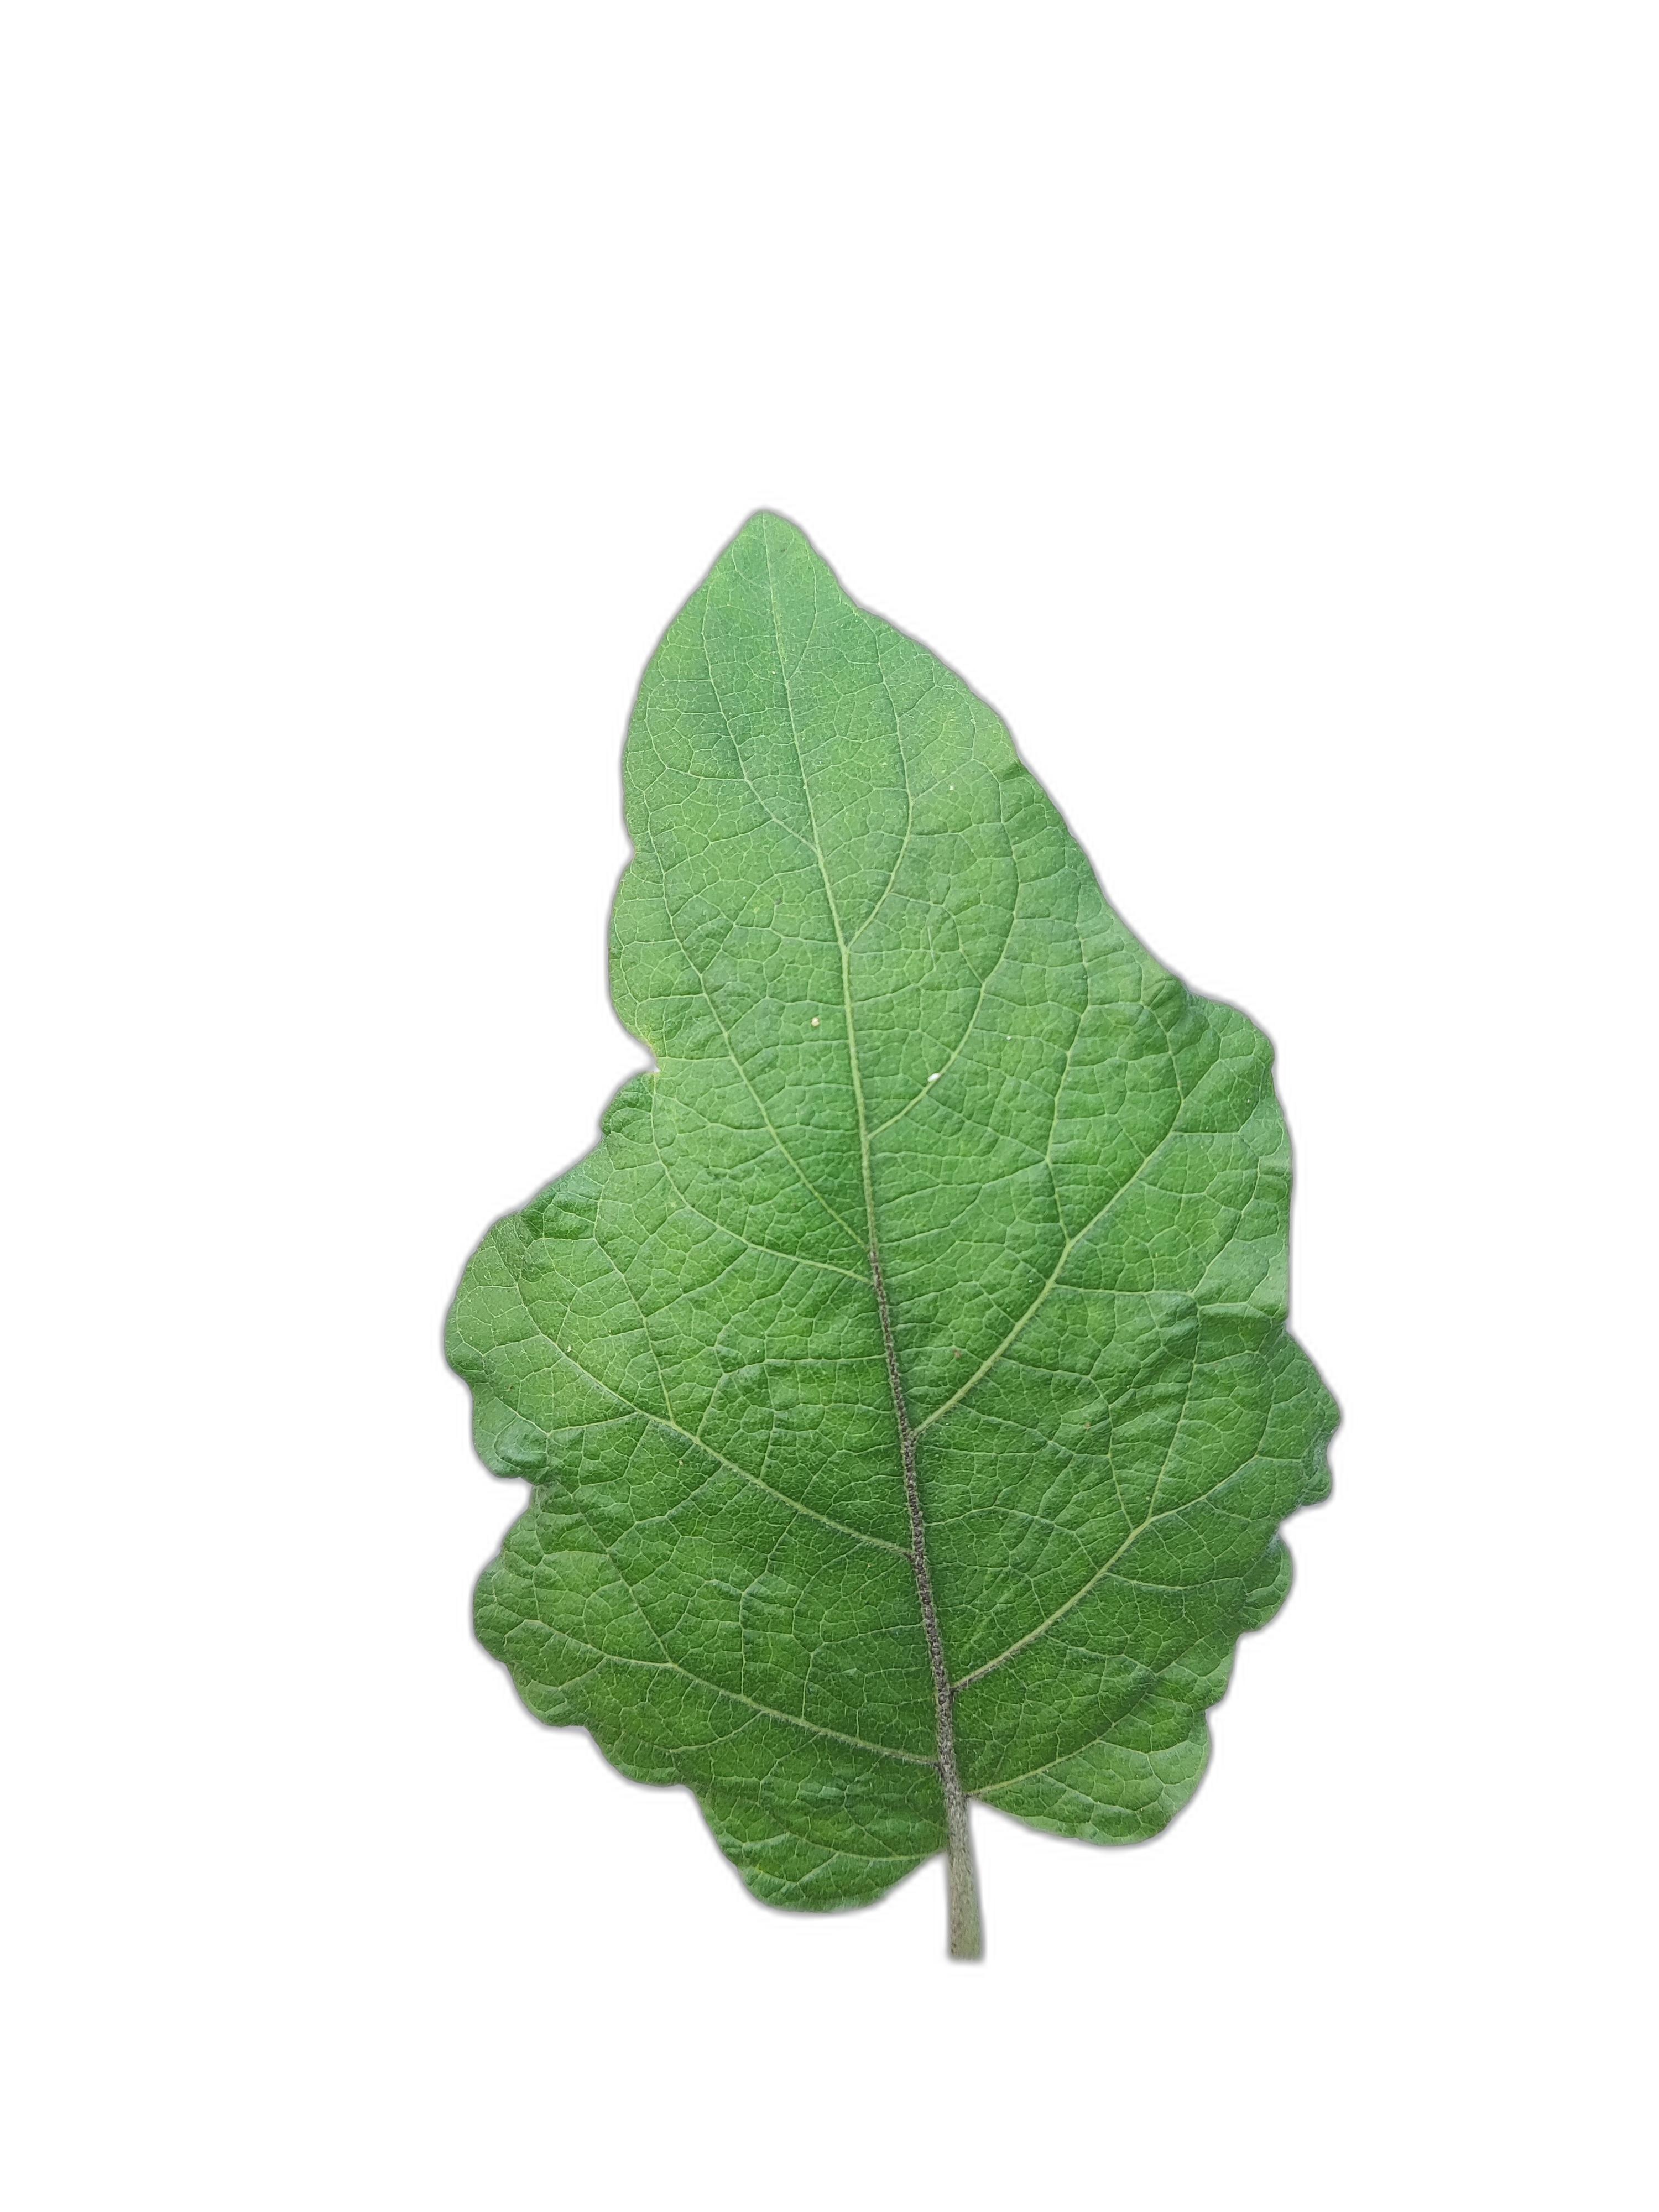
Label: Healthy Leaf